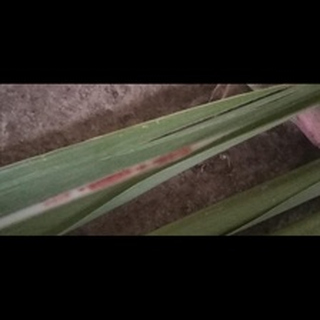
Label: sugarcane_red_rot